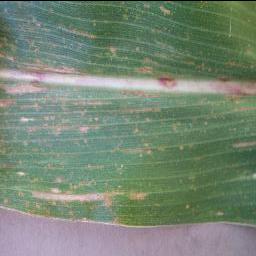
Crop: corn
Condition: (maize)_cercospora_spot_gray_spot